Eduard Nazarov

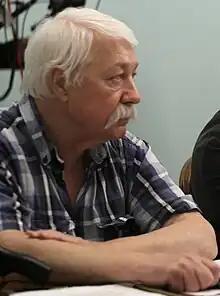
Nazarov in 2011

Eduard Vasilievich Nazarov (23 November 1941 – 11 September 2016) was a Soviet and Russian animator, screenwriter, voice actor, book illustrator and educator, artistic director at the Pilot Studio (2007–2016), vice-president of ASIFA (1987–1999) and a co-president of the KROK International Animated Films Festival. He was awarded People's Artist of Russia in 2012.